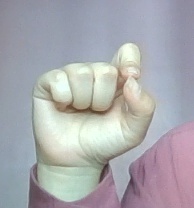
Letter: fa